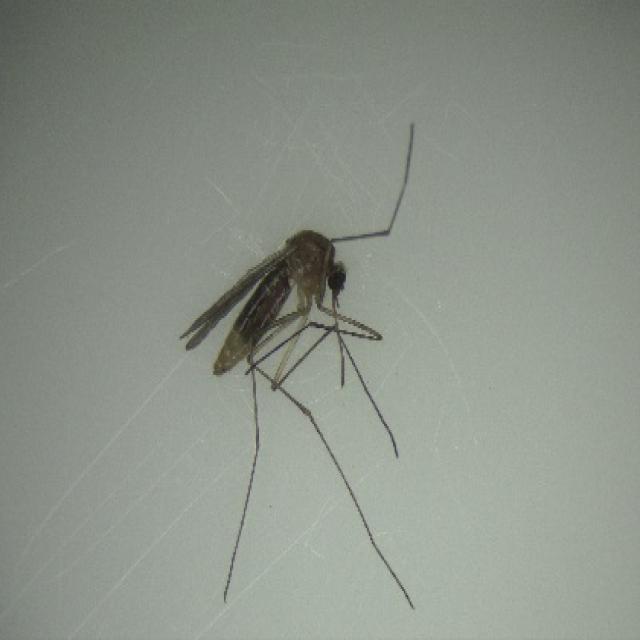
Species: culex_pipiens